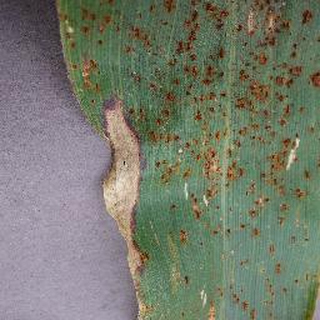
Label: corn_northern_leaf_blight